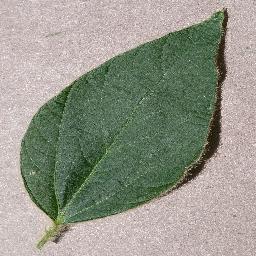
Label: Soybean___healthy